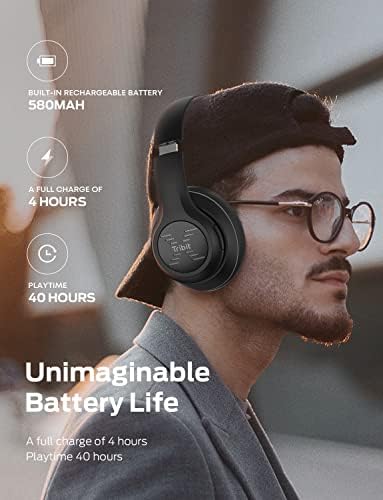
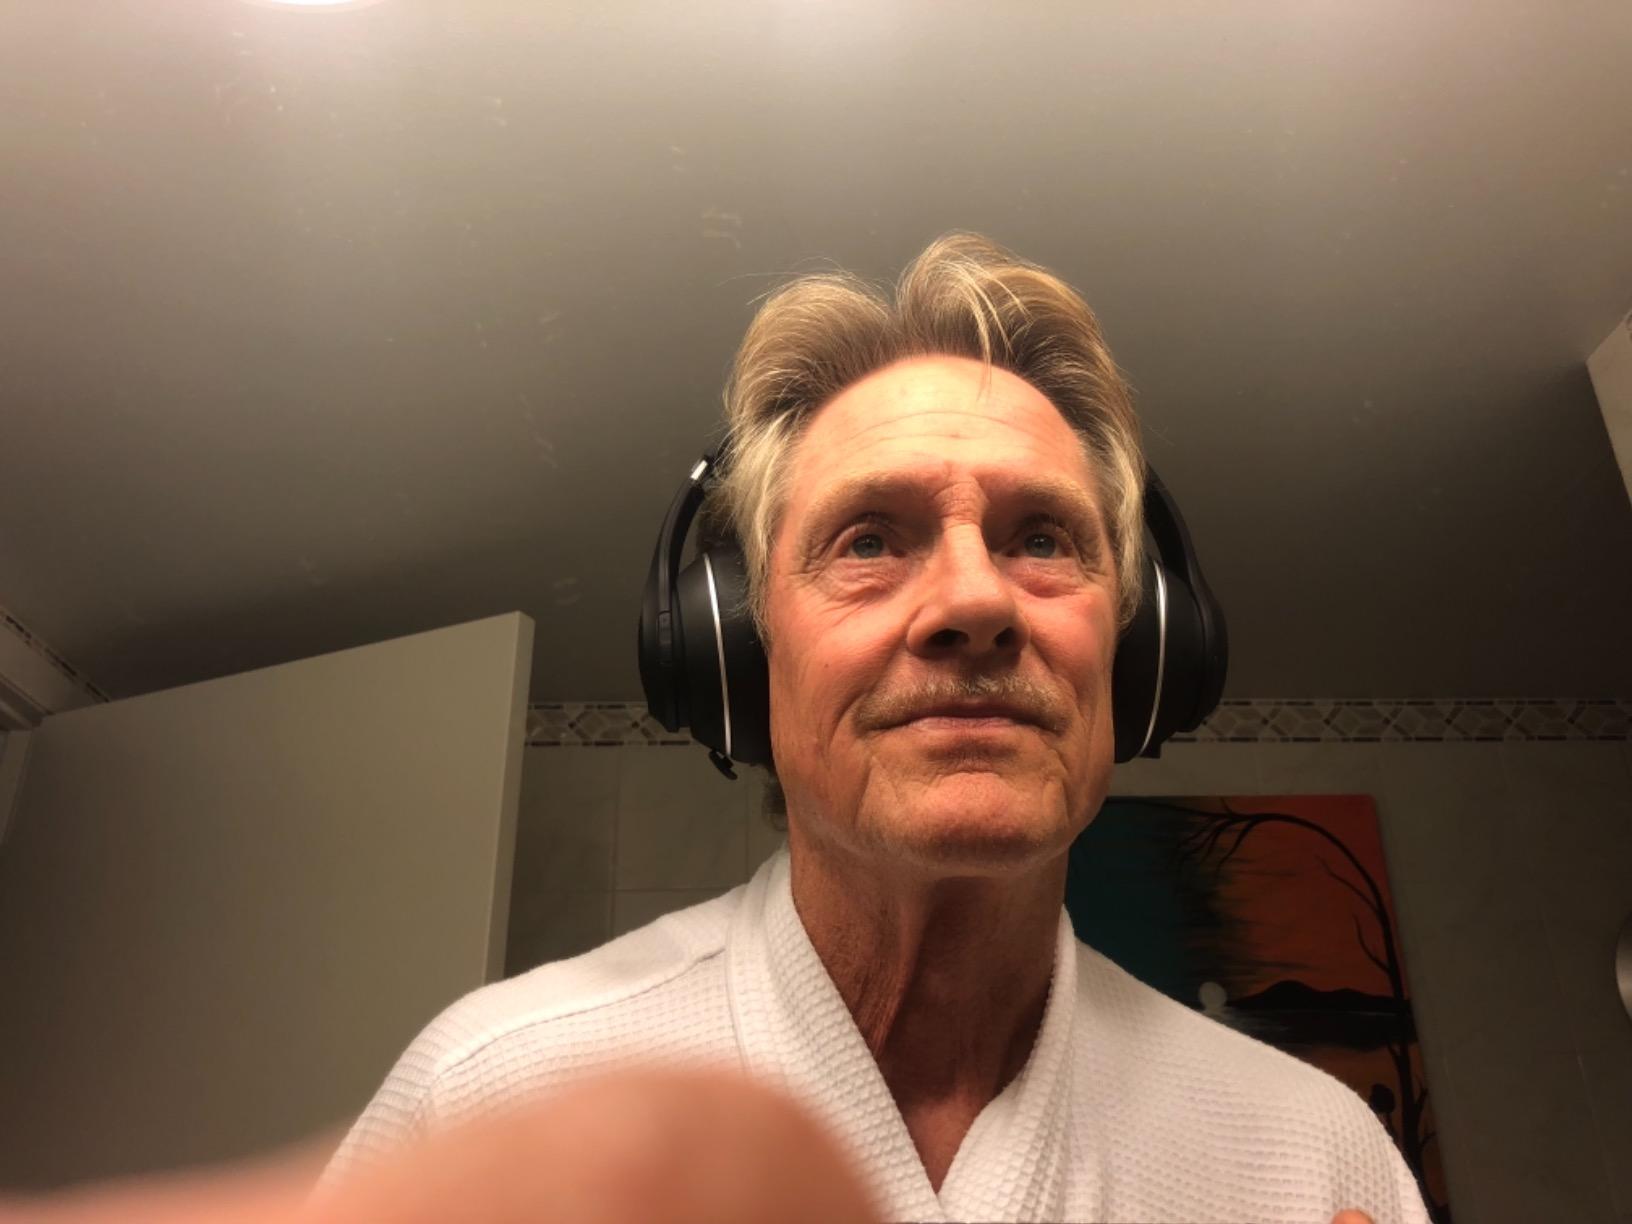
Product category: headphones
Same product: yes